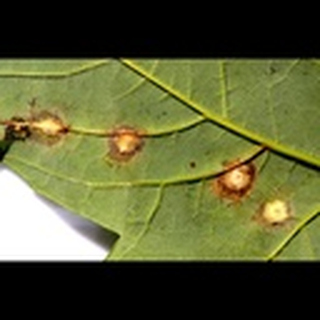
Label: cotton_target_spot